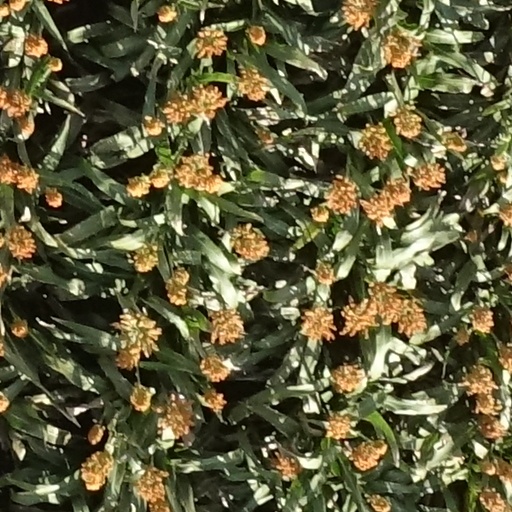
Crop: sorghum